France Silva

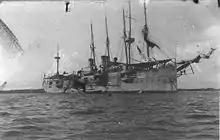

After the 1906 San Francisco earthquake, Silva reported that he lost all of his papers and his Medal of Honor, but another was mailed to him. He had filed a disability claim with the Department of Veterans Affairs.